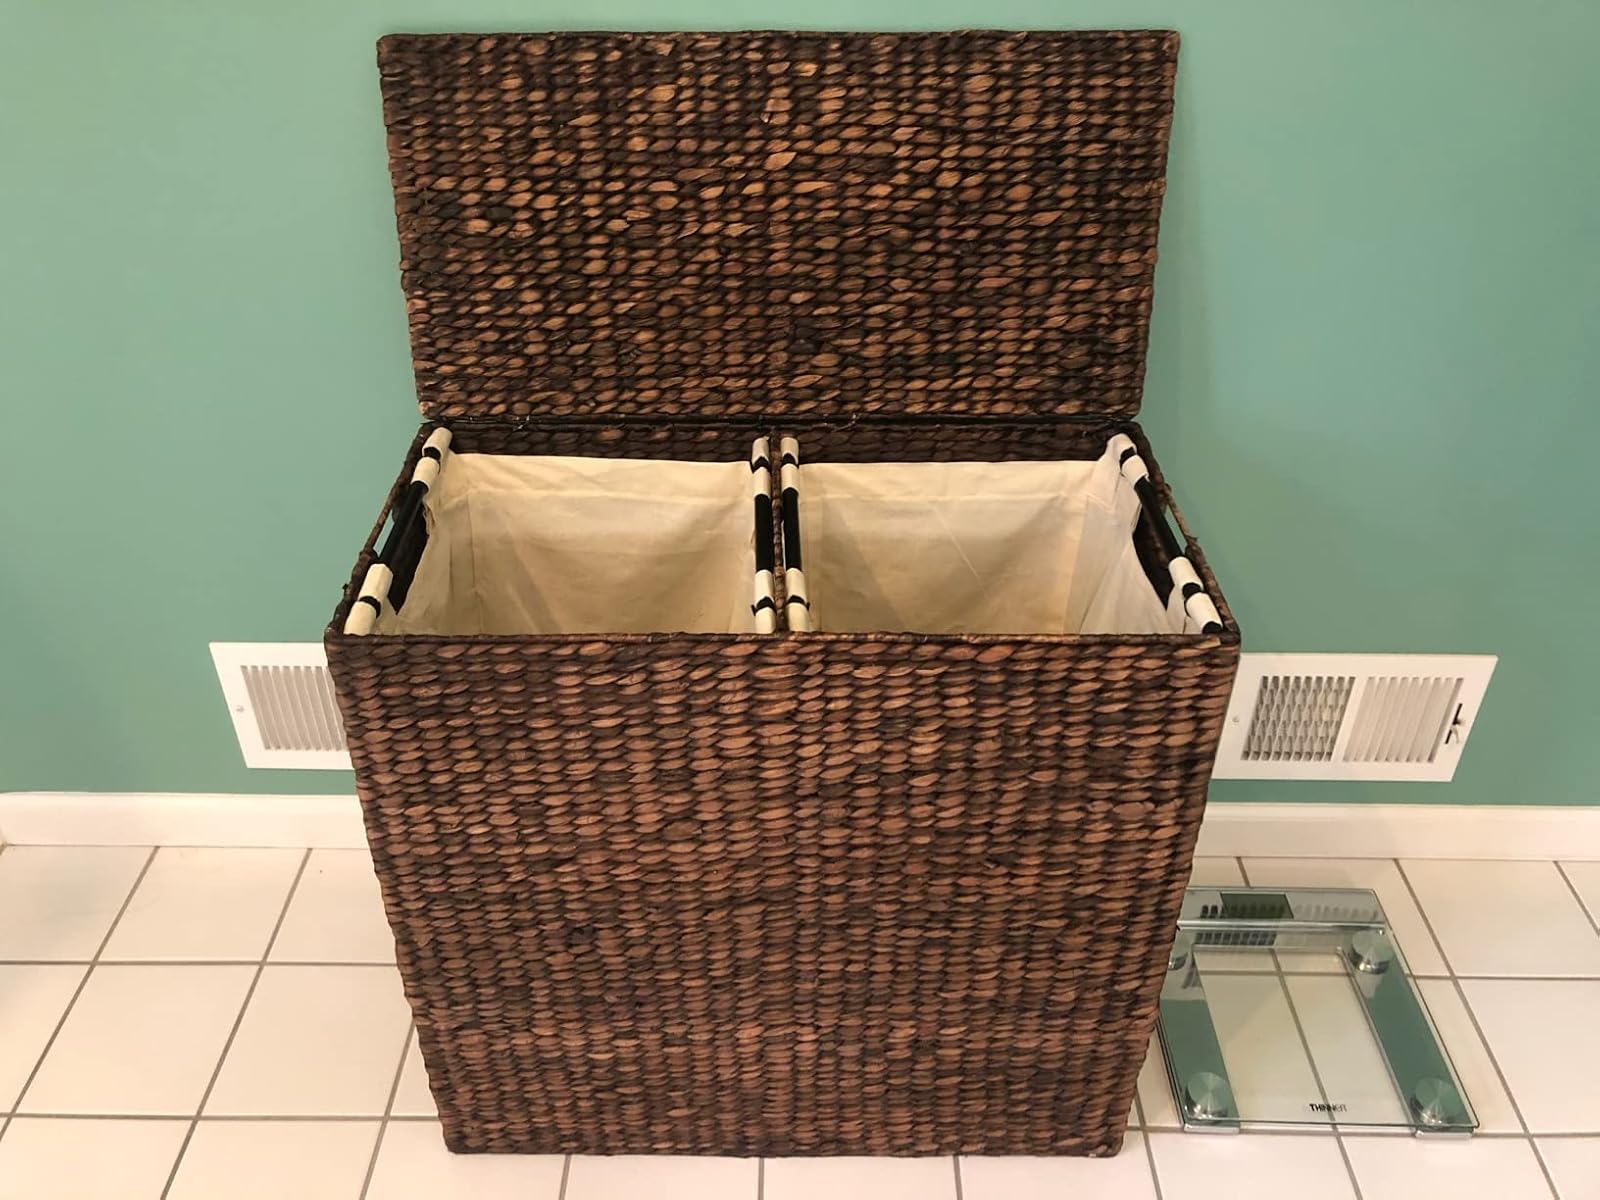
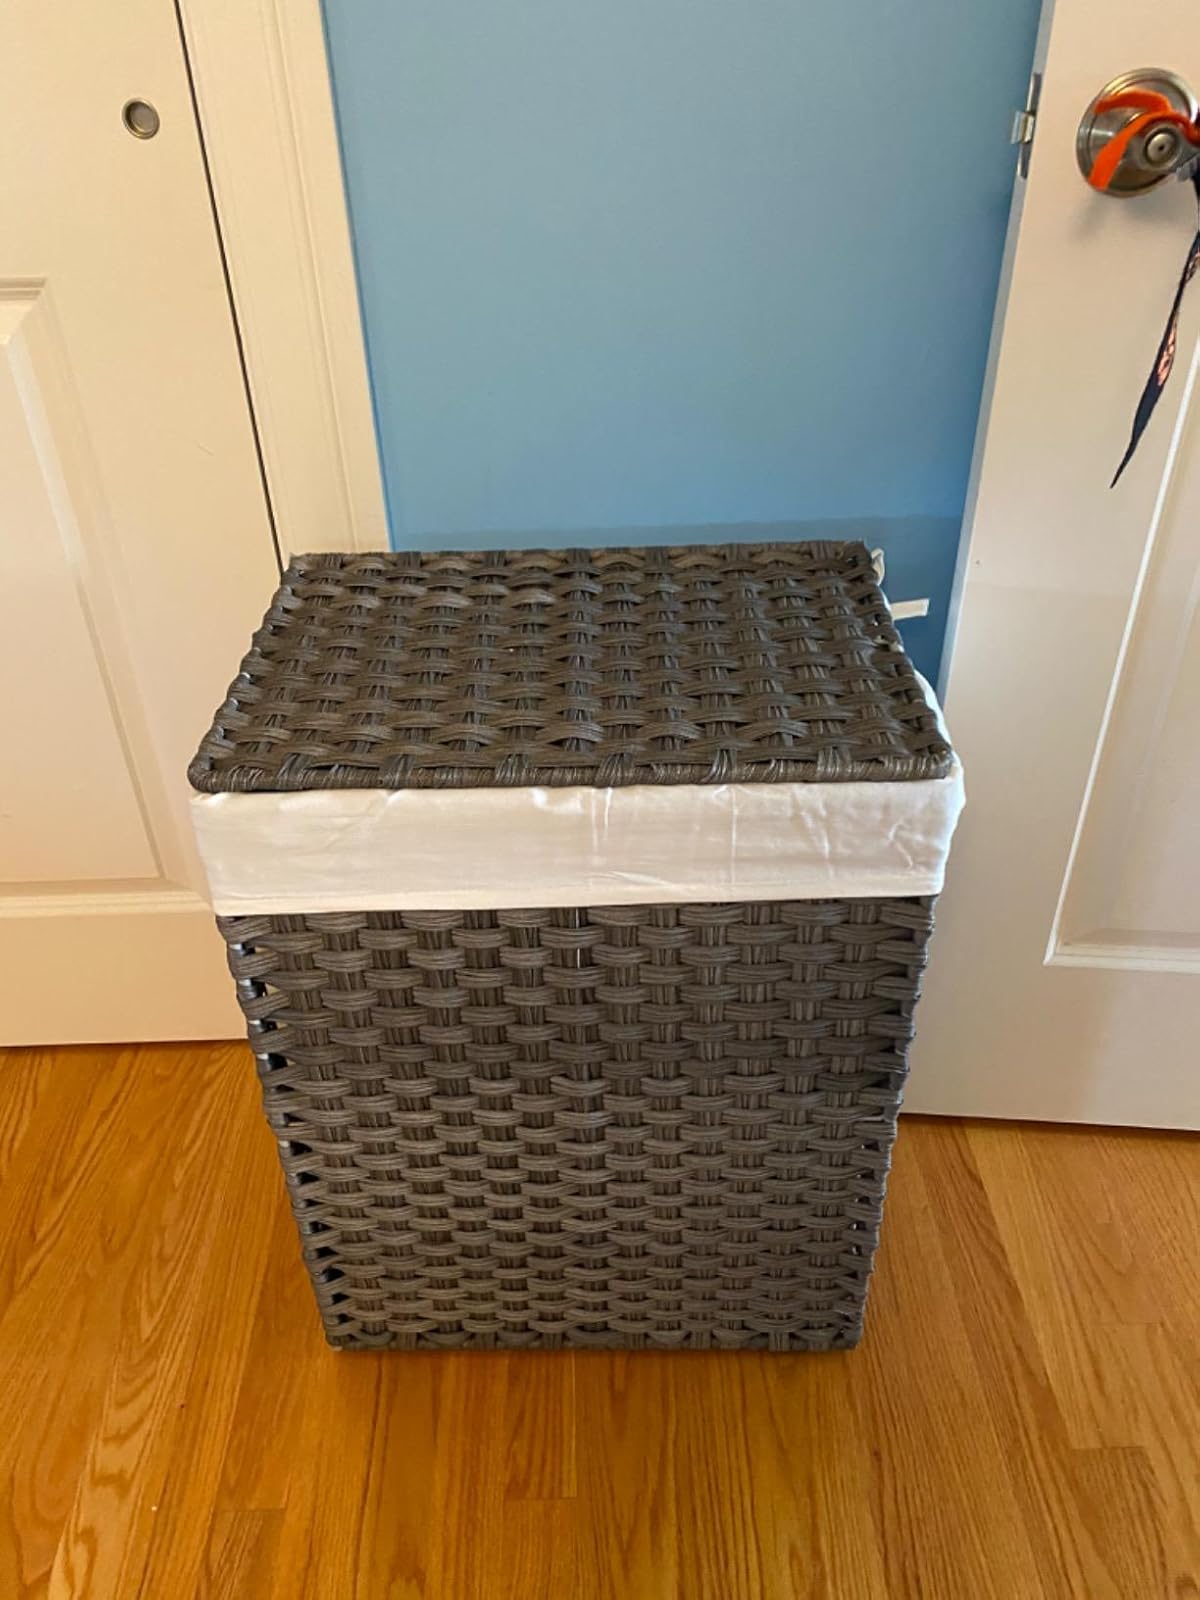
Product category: items_hamper
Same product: no